Monmouth

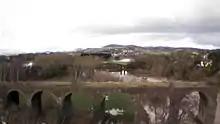
Missing rail links in Monmouth, foreground Wye Valley Railway and background Ross and Monmouth Railway linked to missing Hereford, Ross and Gloucester Railway in Ross-on-Wye.

The town was visited in 1802 by Admiral Horatio Nelson, who knew the importance of the area's woodland in providing timber for the British Navy and approved a Naval Temple built in his honour on the nearby Kymin Hill. Wooden ships up to 500 tons were built at a shipyard just south of Monmouth bridge until the new bridge at Chepstow was opened in 1816. Priory Street, the town's first bypass, was built in the 1830s, with the town slaughterhouse beneath. In 1840, at Monmouth's Shire Hall, Chartist protesters John Frost, Zephaniah Williams and William Jones became the last men in Britain to be sentenced to be hanged, drawn and quartered after being found guilty of treason following riots in Newport that led to 20 deaths. The sentences were later commuted to transportation to Van Diemen's Land.